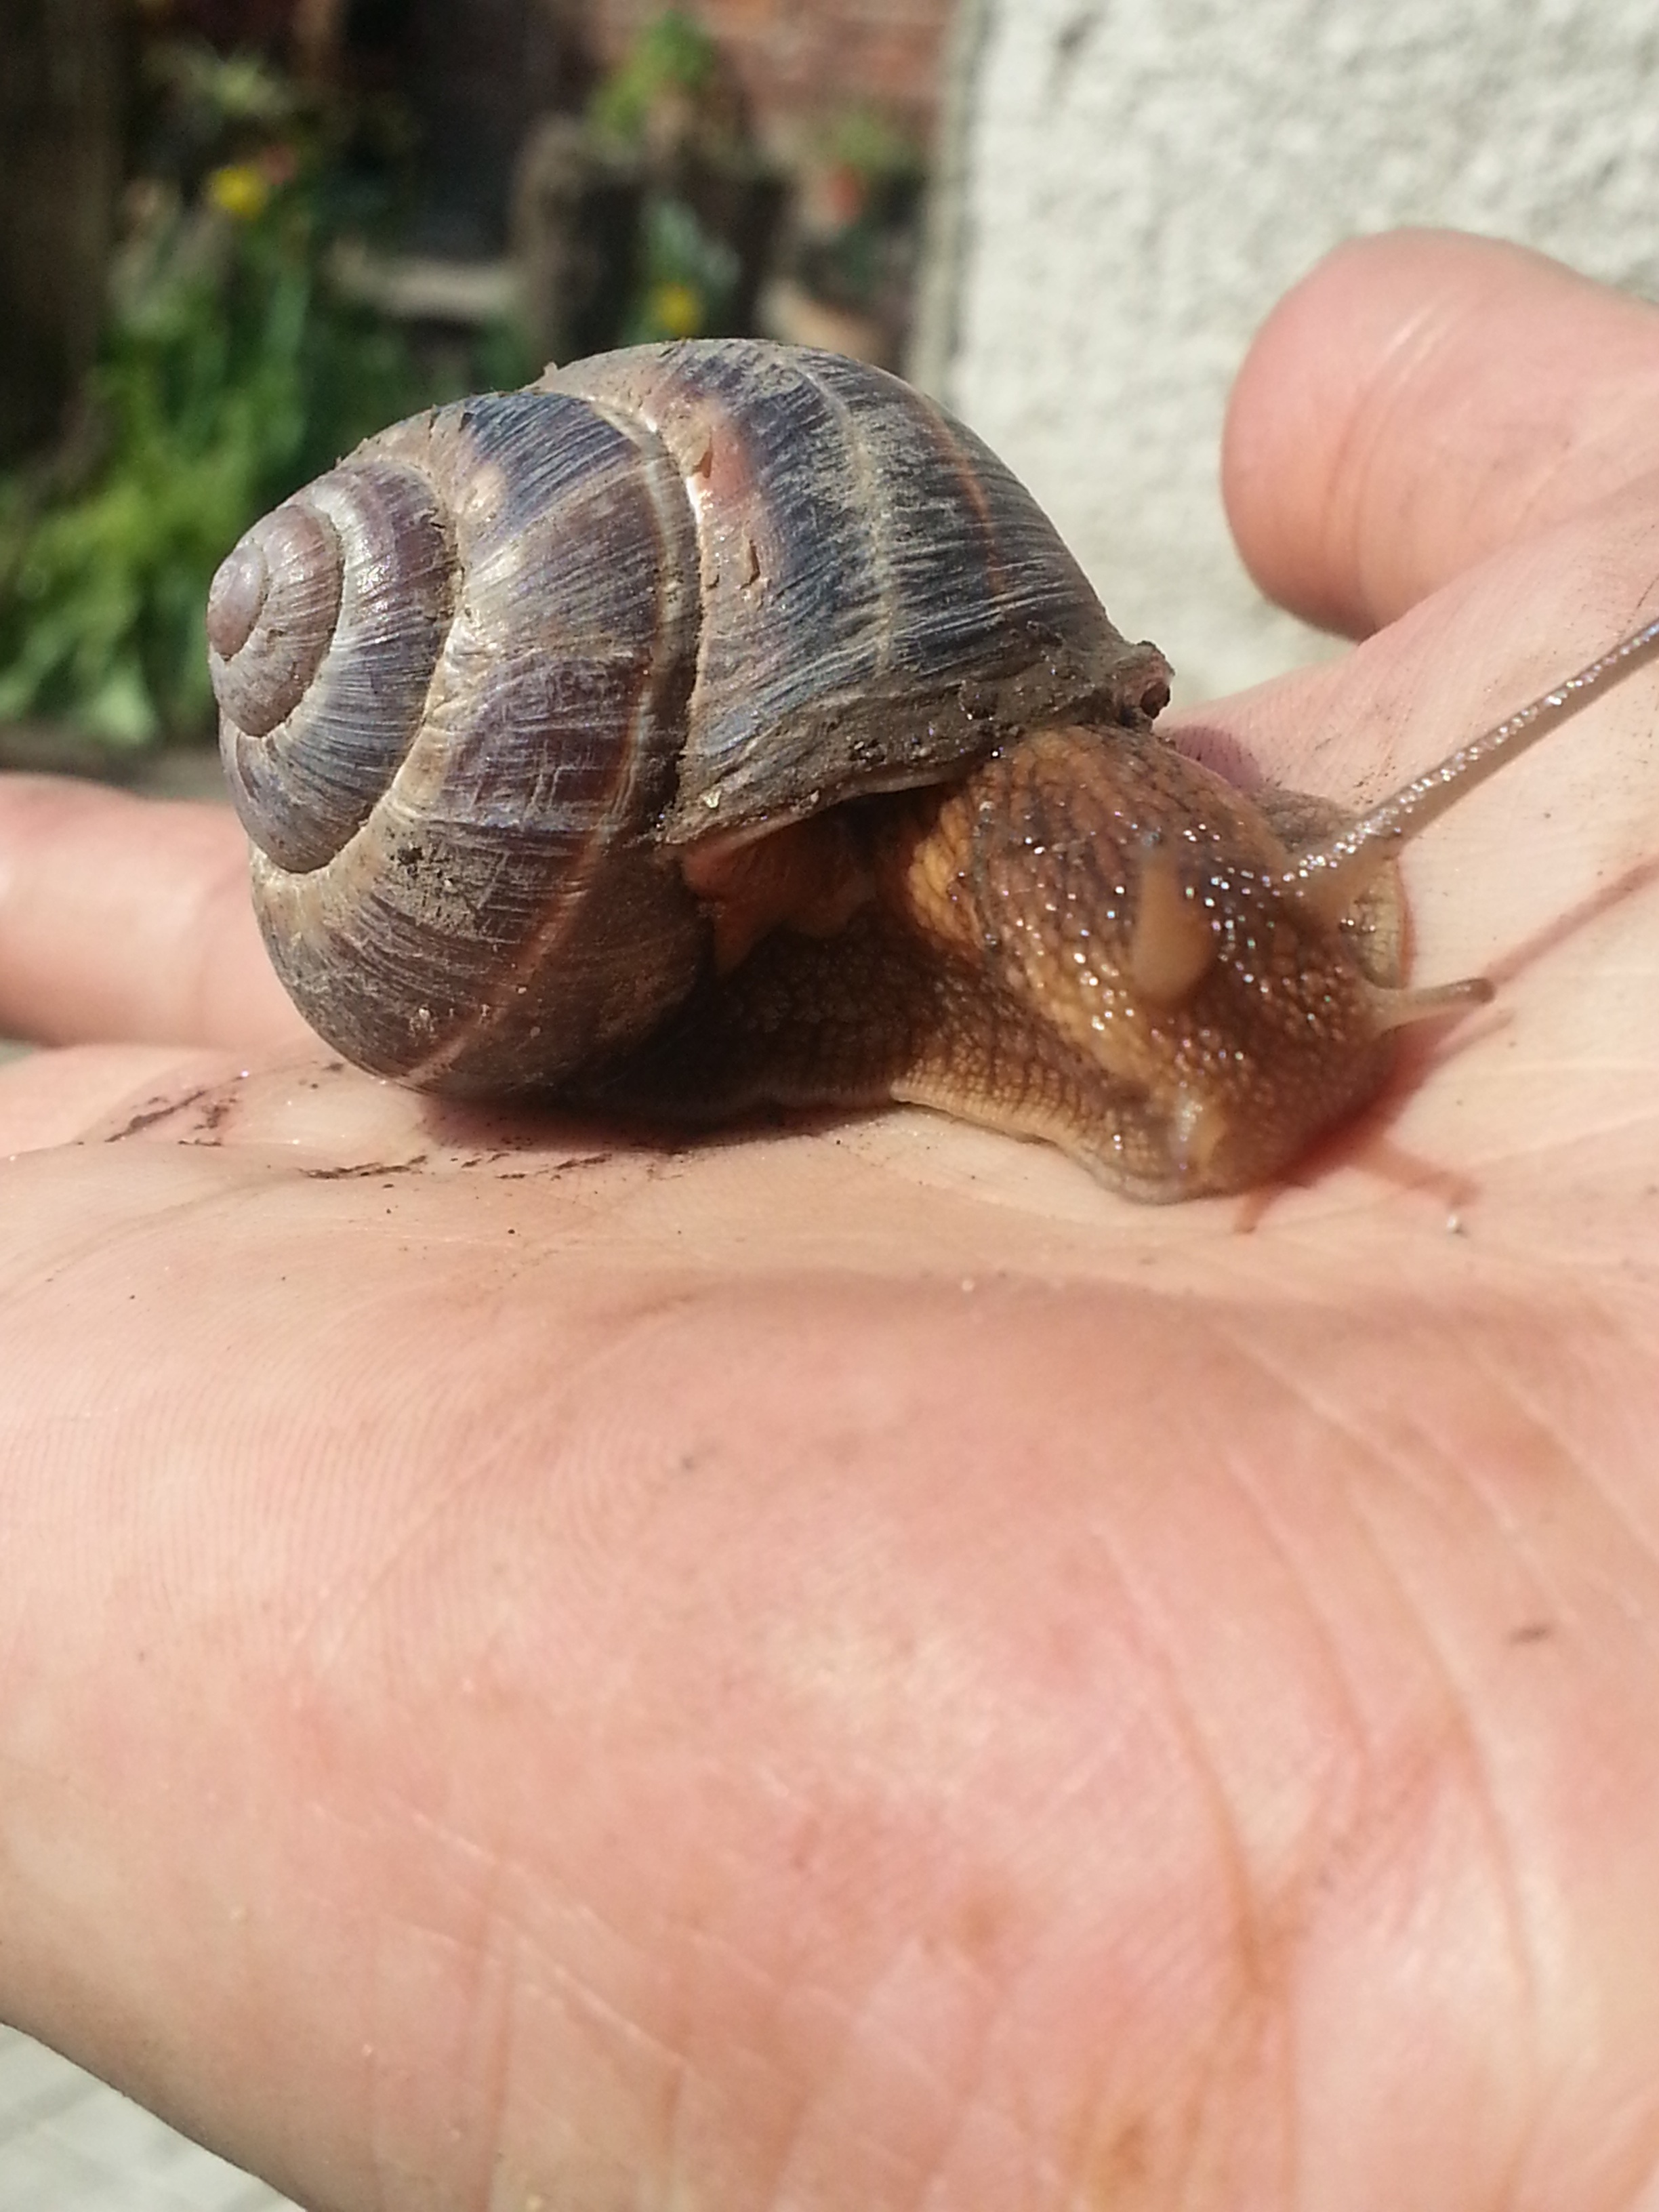
animal, palm, fauna, invertebrate, snail, sea snail, snails and slugs